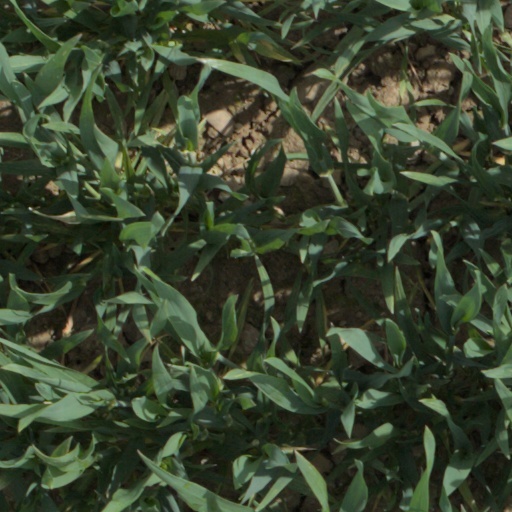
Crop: wheat